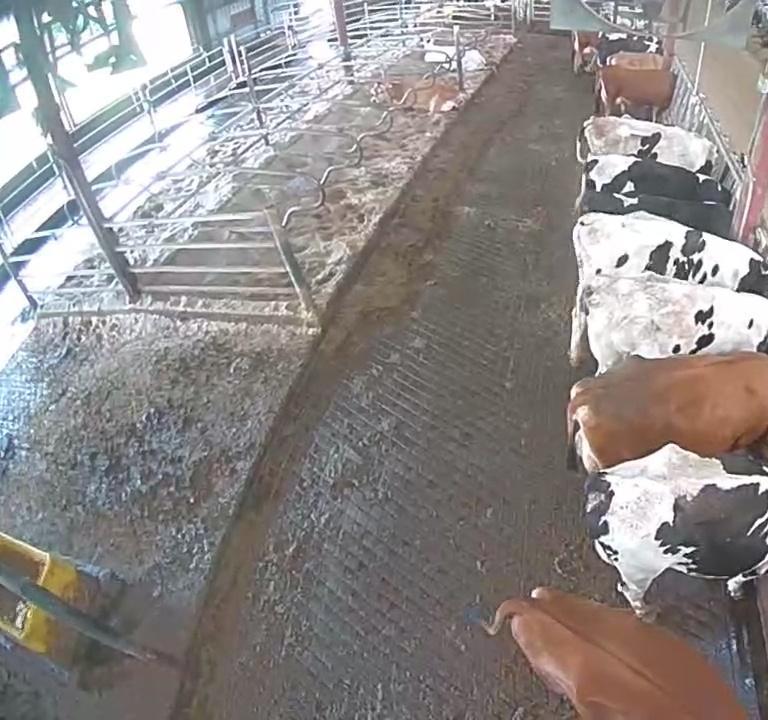
Number of cows: 14